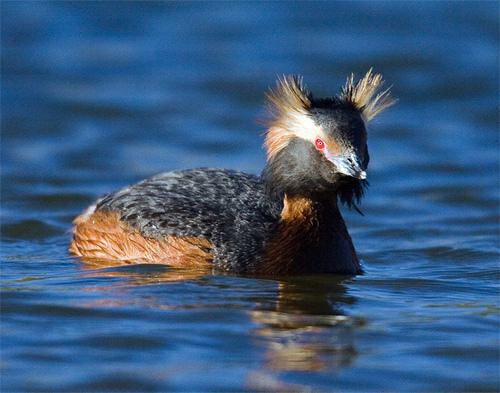
A photo of a horned grebe